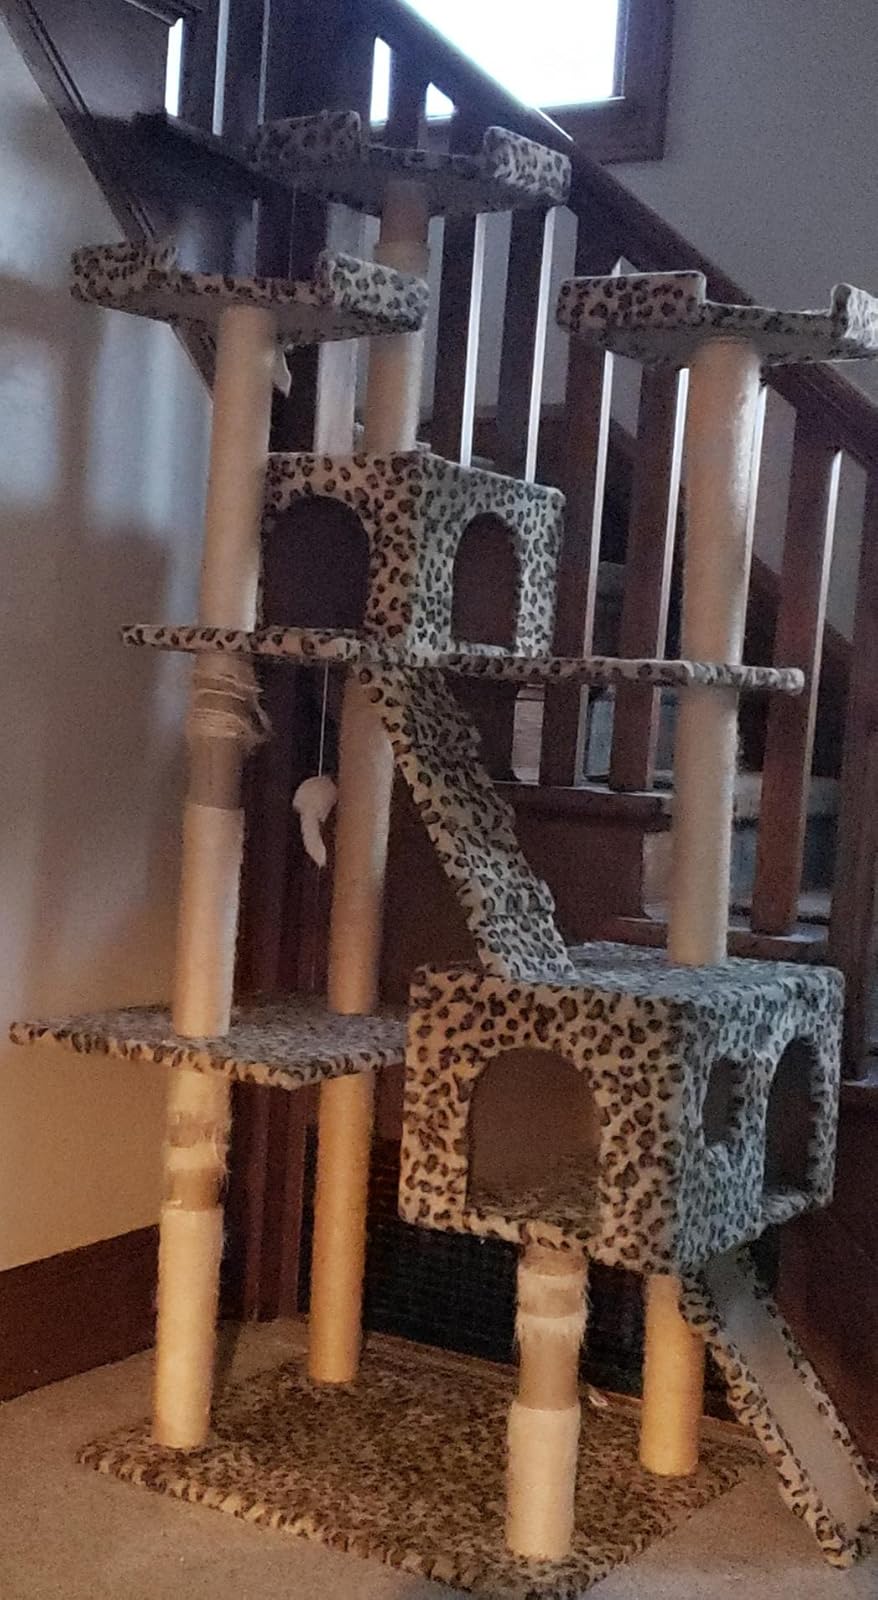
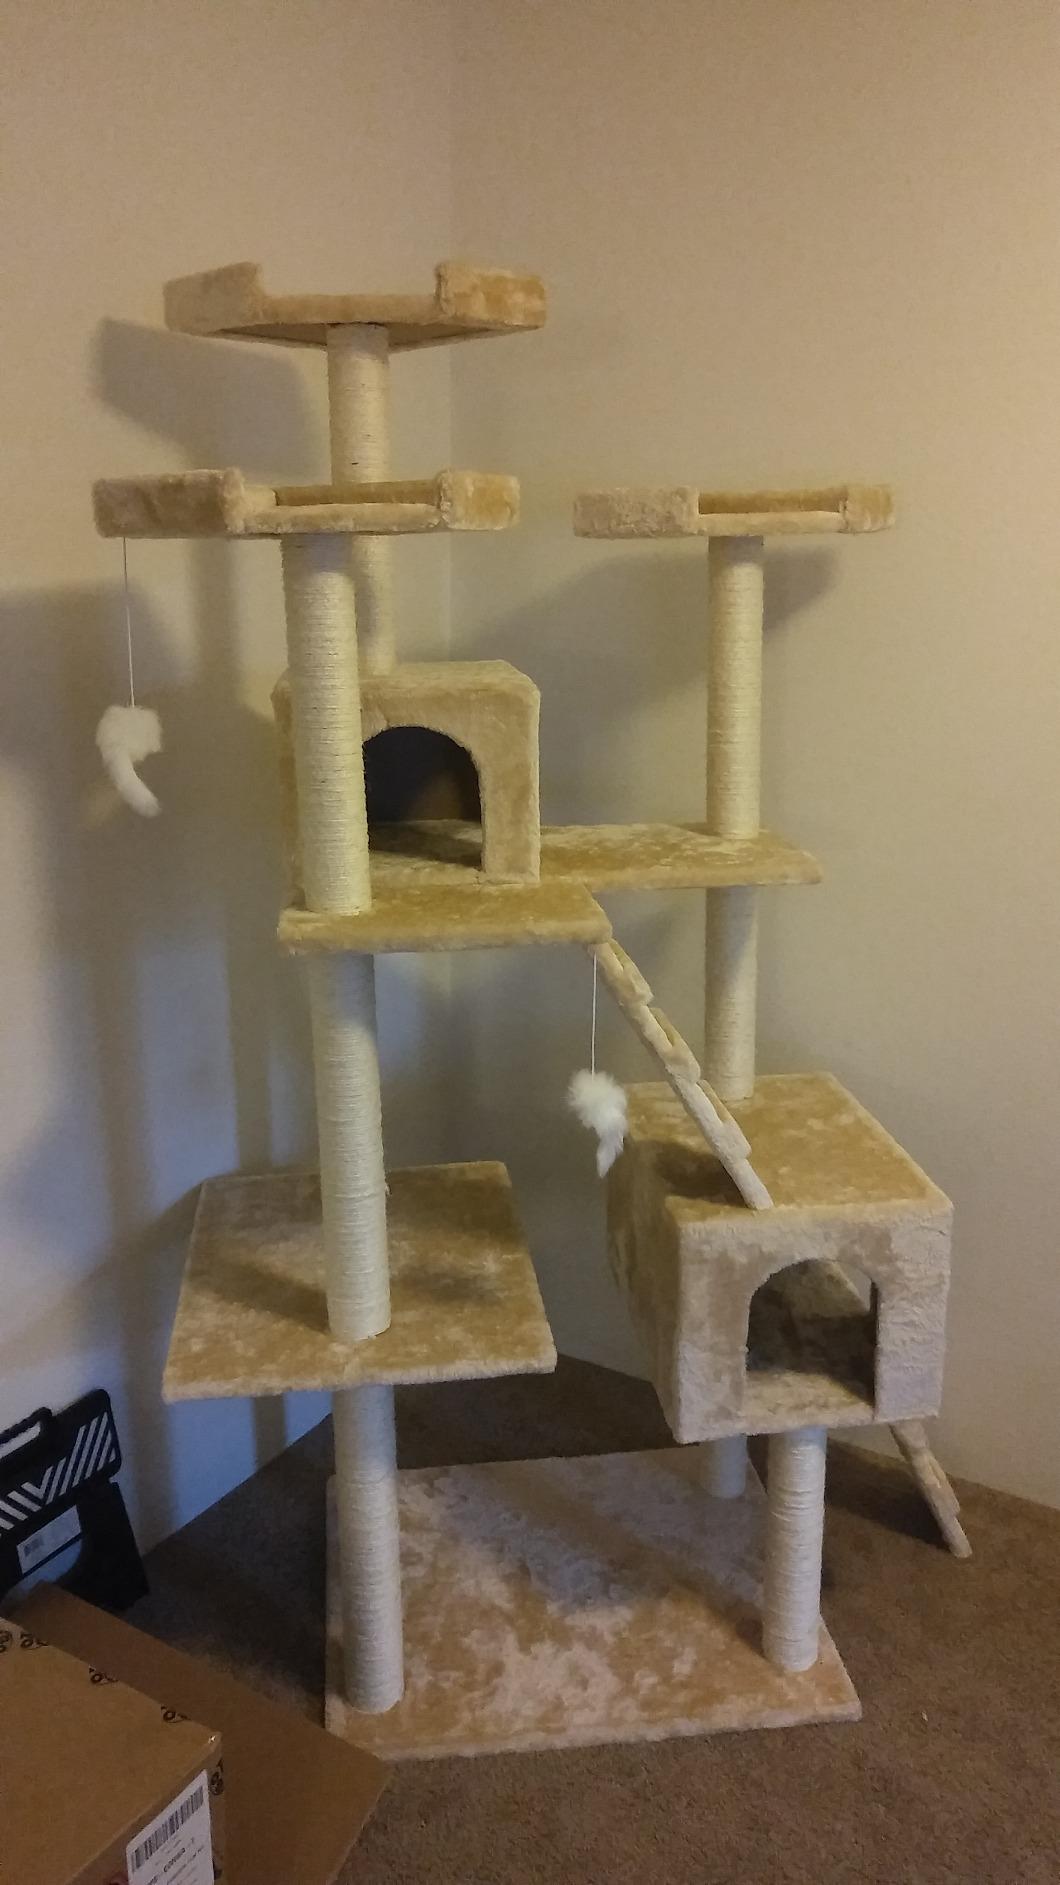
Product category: items_cat tree
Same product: no